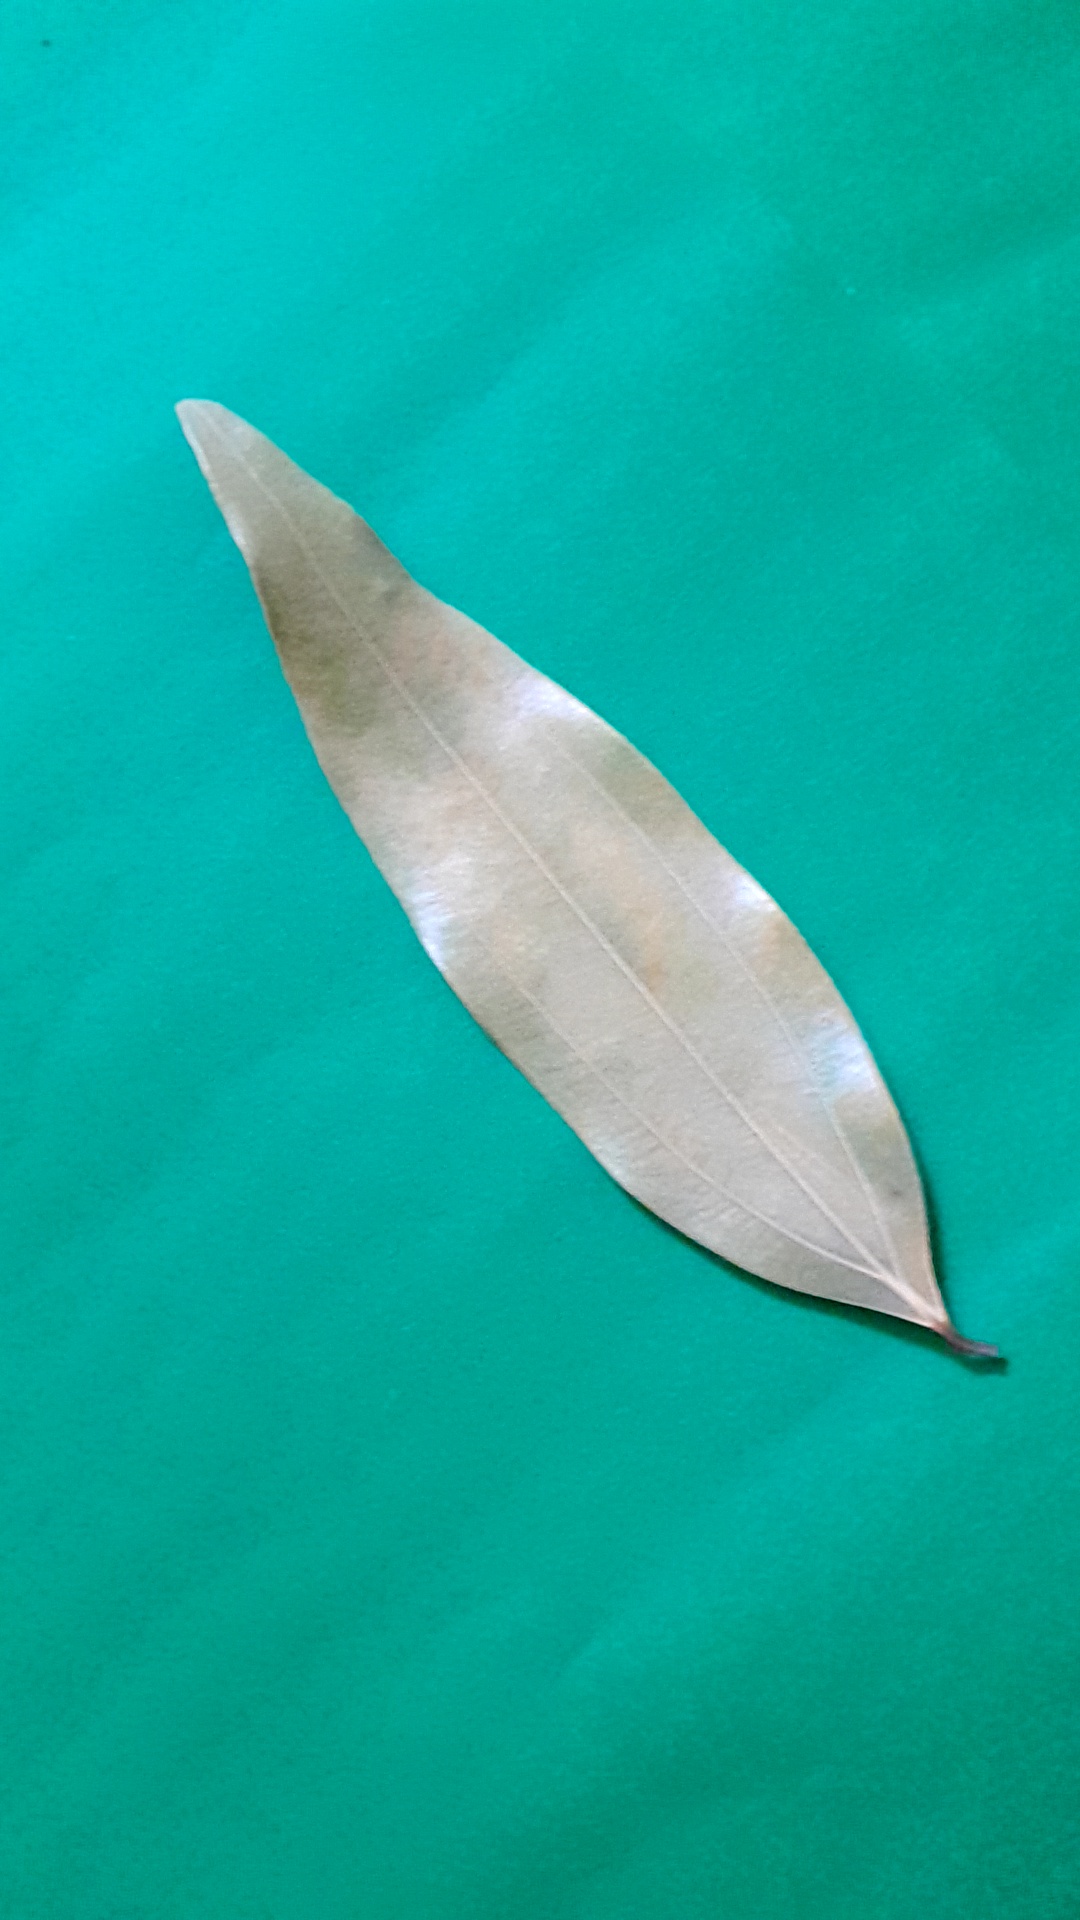
Label: Dry Leaf